Italy at the 1924 Winter Olympics

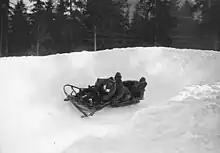
The bobsleigh of the Italian team

Italy competed at the 1924 Winter Olympics in Chamonix, France.